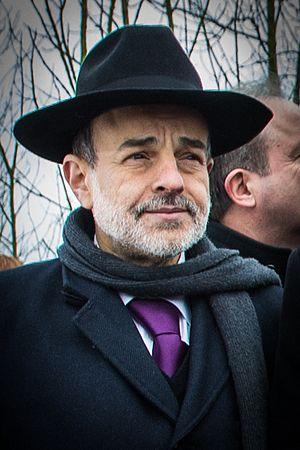
Cette page concerne les événements qui se sont produits durant l'année 1962 en Lorraine.